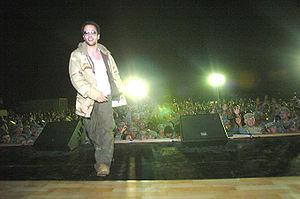
Stuart Stone est un acteur, producteur et compositeur canadien, né le 17 novembre 1977 à Thornhill, en Ontario.